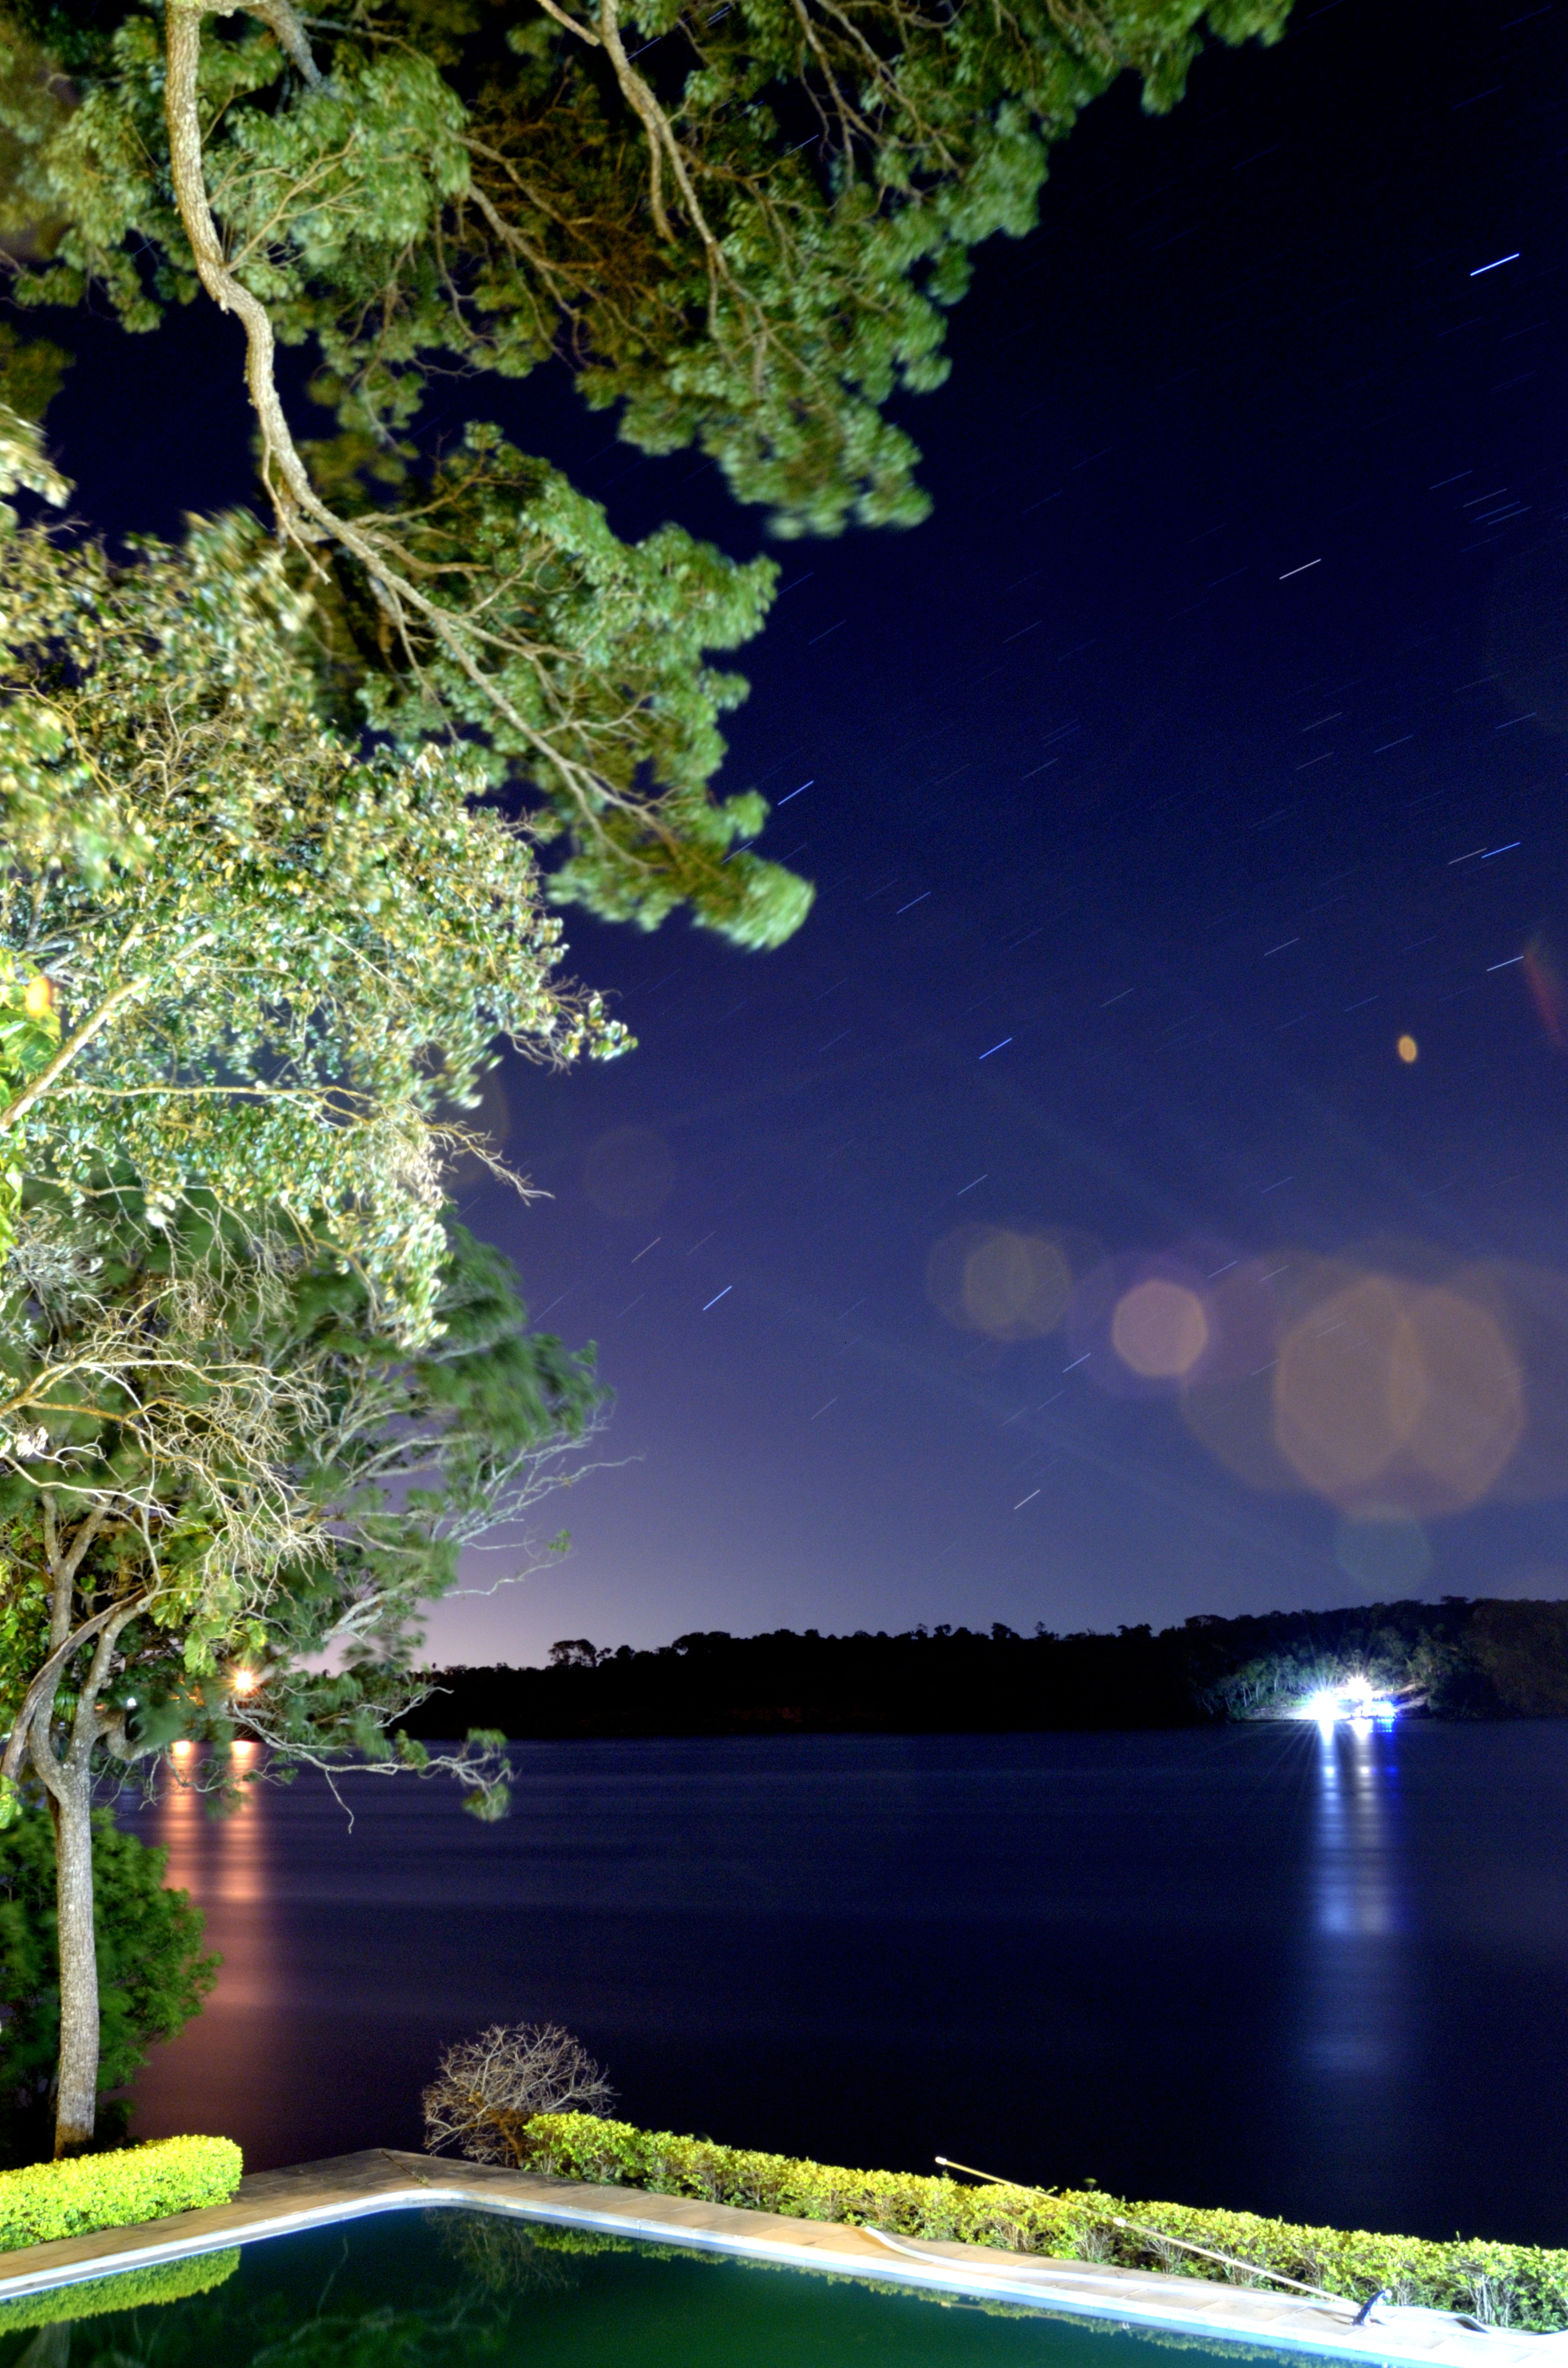
tree, water, nature, light, night, sunlight, flower, reflection, misiones